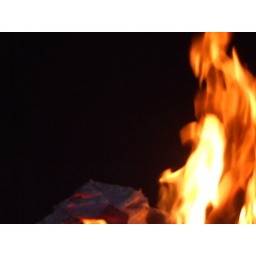
Flames from a shoe box full of wood, taken at night, in my back garden.